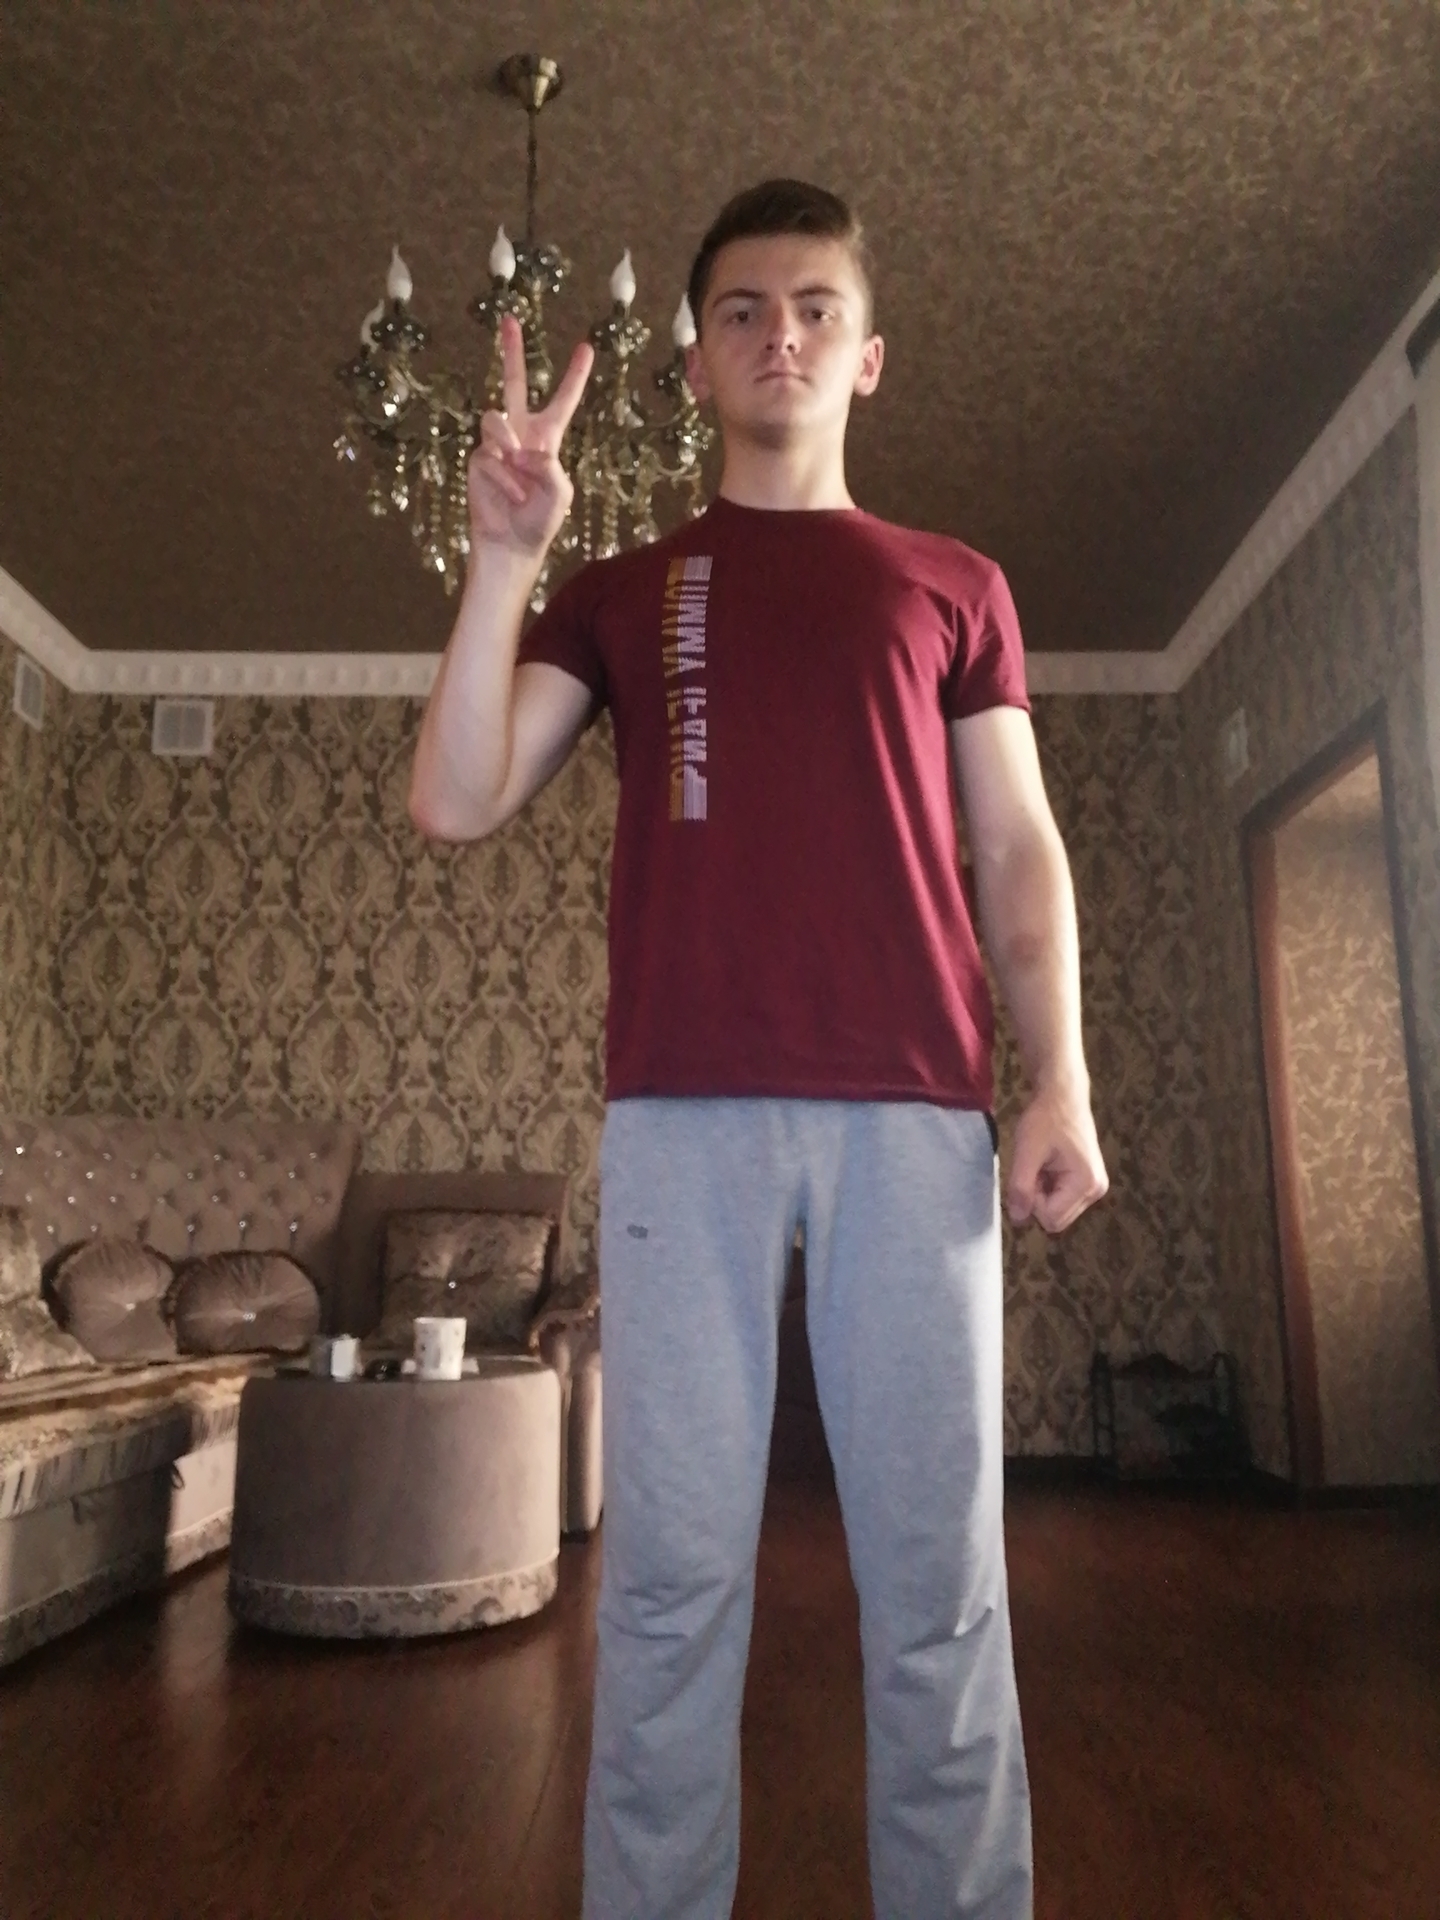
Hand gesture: peace